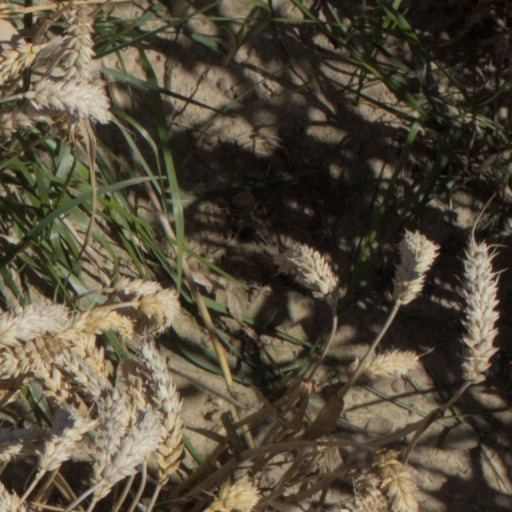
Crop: wheat